Rock carvings in Central Norway

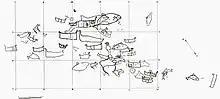
Evenhus motifs ranges from whales, elks, boats and people.

The hunter's rock carvings are often found in places with striking and highly visible natural features, such as below steep cliffs, by waterfalls etc. This was part of what led to the original hunting-magic-interpretation: supposedly the carvings were made in places where animals could easily be hunted. In Central Norway, these sites have a markedly different distribution than the Bronze Age carvings. Sites are found one by one, often in isolated places.